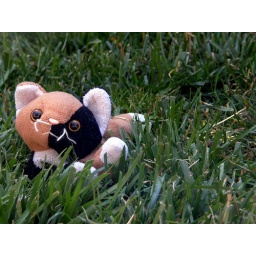
a different kind of kitty in the grass